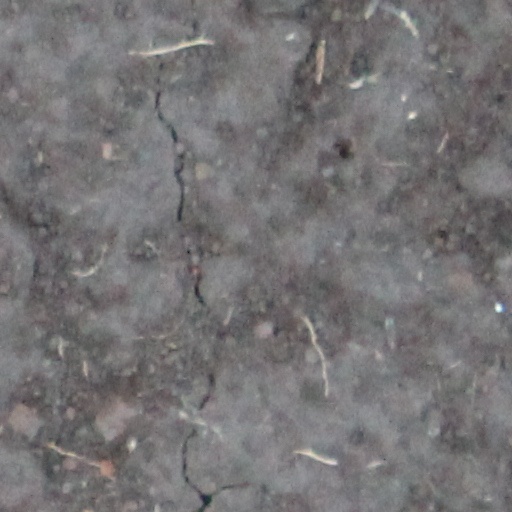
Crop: wheat